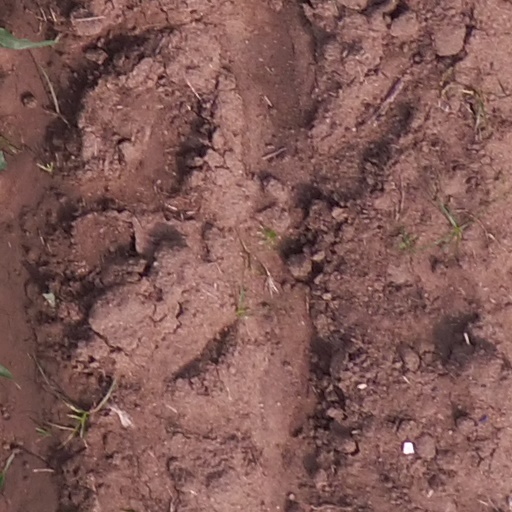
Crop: maize; corn